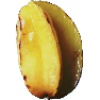
Label: Carambula 1